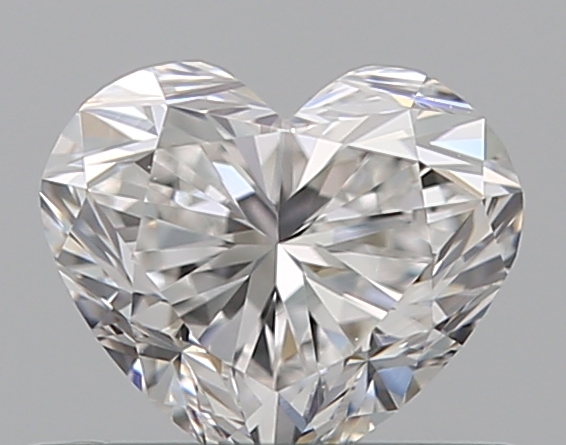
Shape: heart
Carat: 0.52
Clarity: VS1
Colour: F
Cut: EX
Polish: EX
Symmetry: VG
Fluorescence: N
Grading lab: GIA
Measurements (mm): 4.73 x 5.46 x 3.28